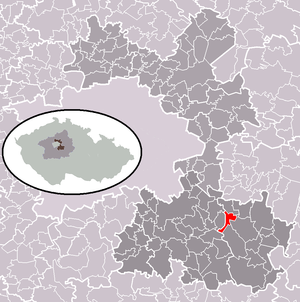
Vyžlovka est une commune du district de Prague-Est, dans la région de Bohême-Centrale, en République tchèque. Sa population s'élevait à 715 habitants en 2020.